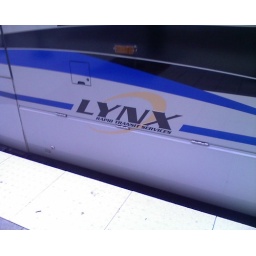
Lynx is the company runs this train and the bus system in Charlotte.